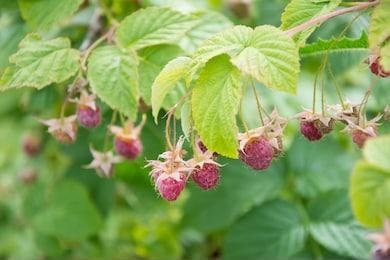
Label: raspberry